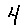
Label: 4